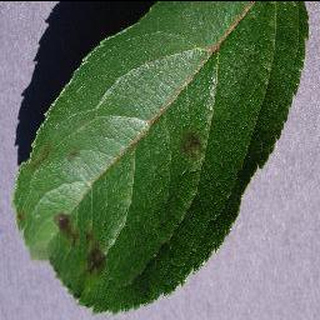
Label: apple_apple_scab